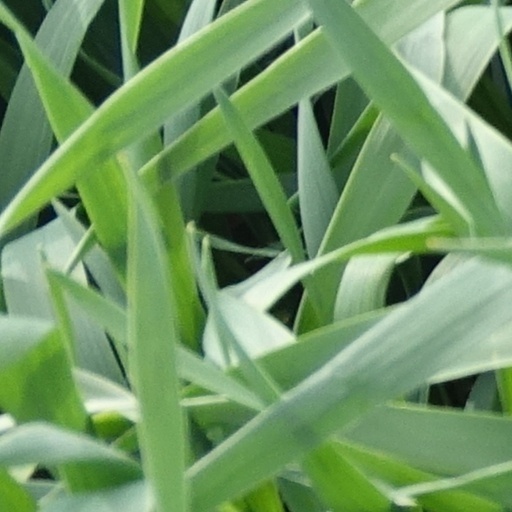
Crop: wheat